List of Dallas Stars draft picks

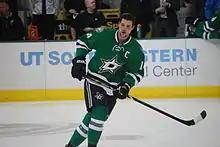
The Stars selected Jamie Benn 129th overall in the 2007 NHL Entry Draft.

This is a complete list of ice hockey players who were drafted in the National Hockey League Entry Draft by the Dallas Stars. It includes every player who was drafted, regardless of whether they played for the team. It does not include Minnesota North Stars draft picks.